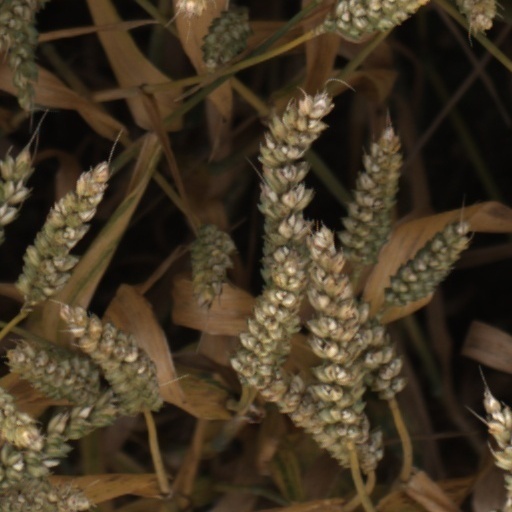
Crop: wheat